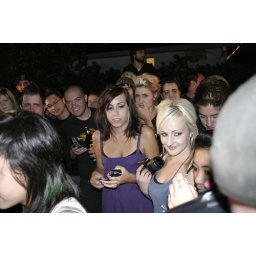
hot girl in purple dress